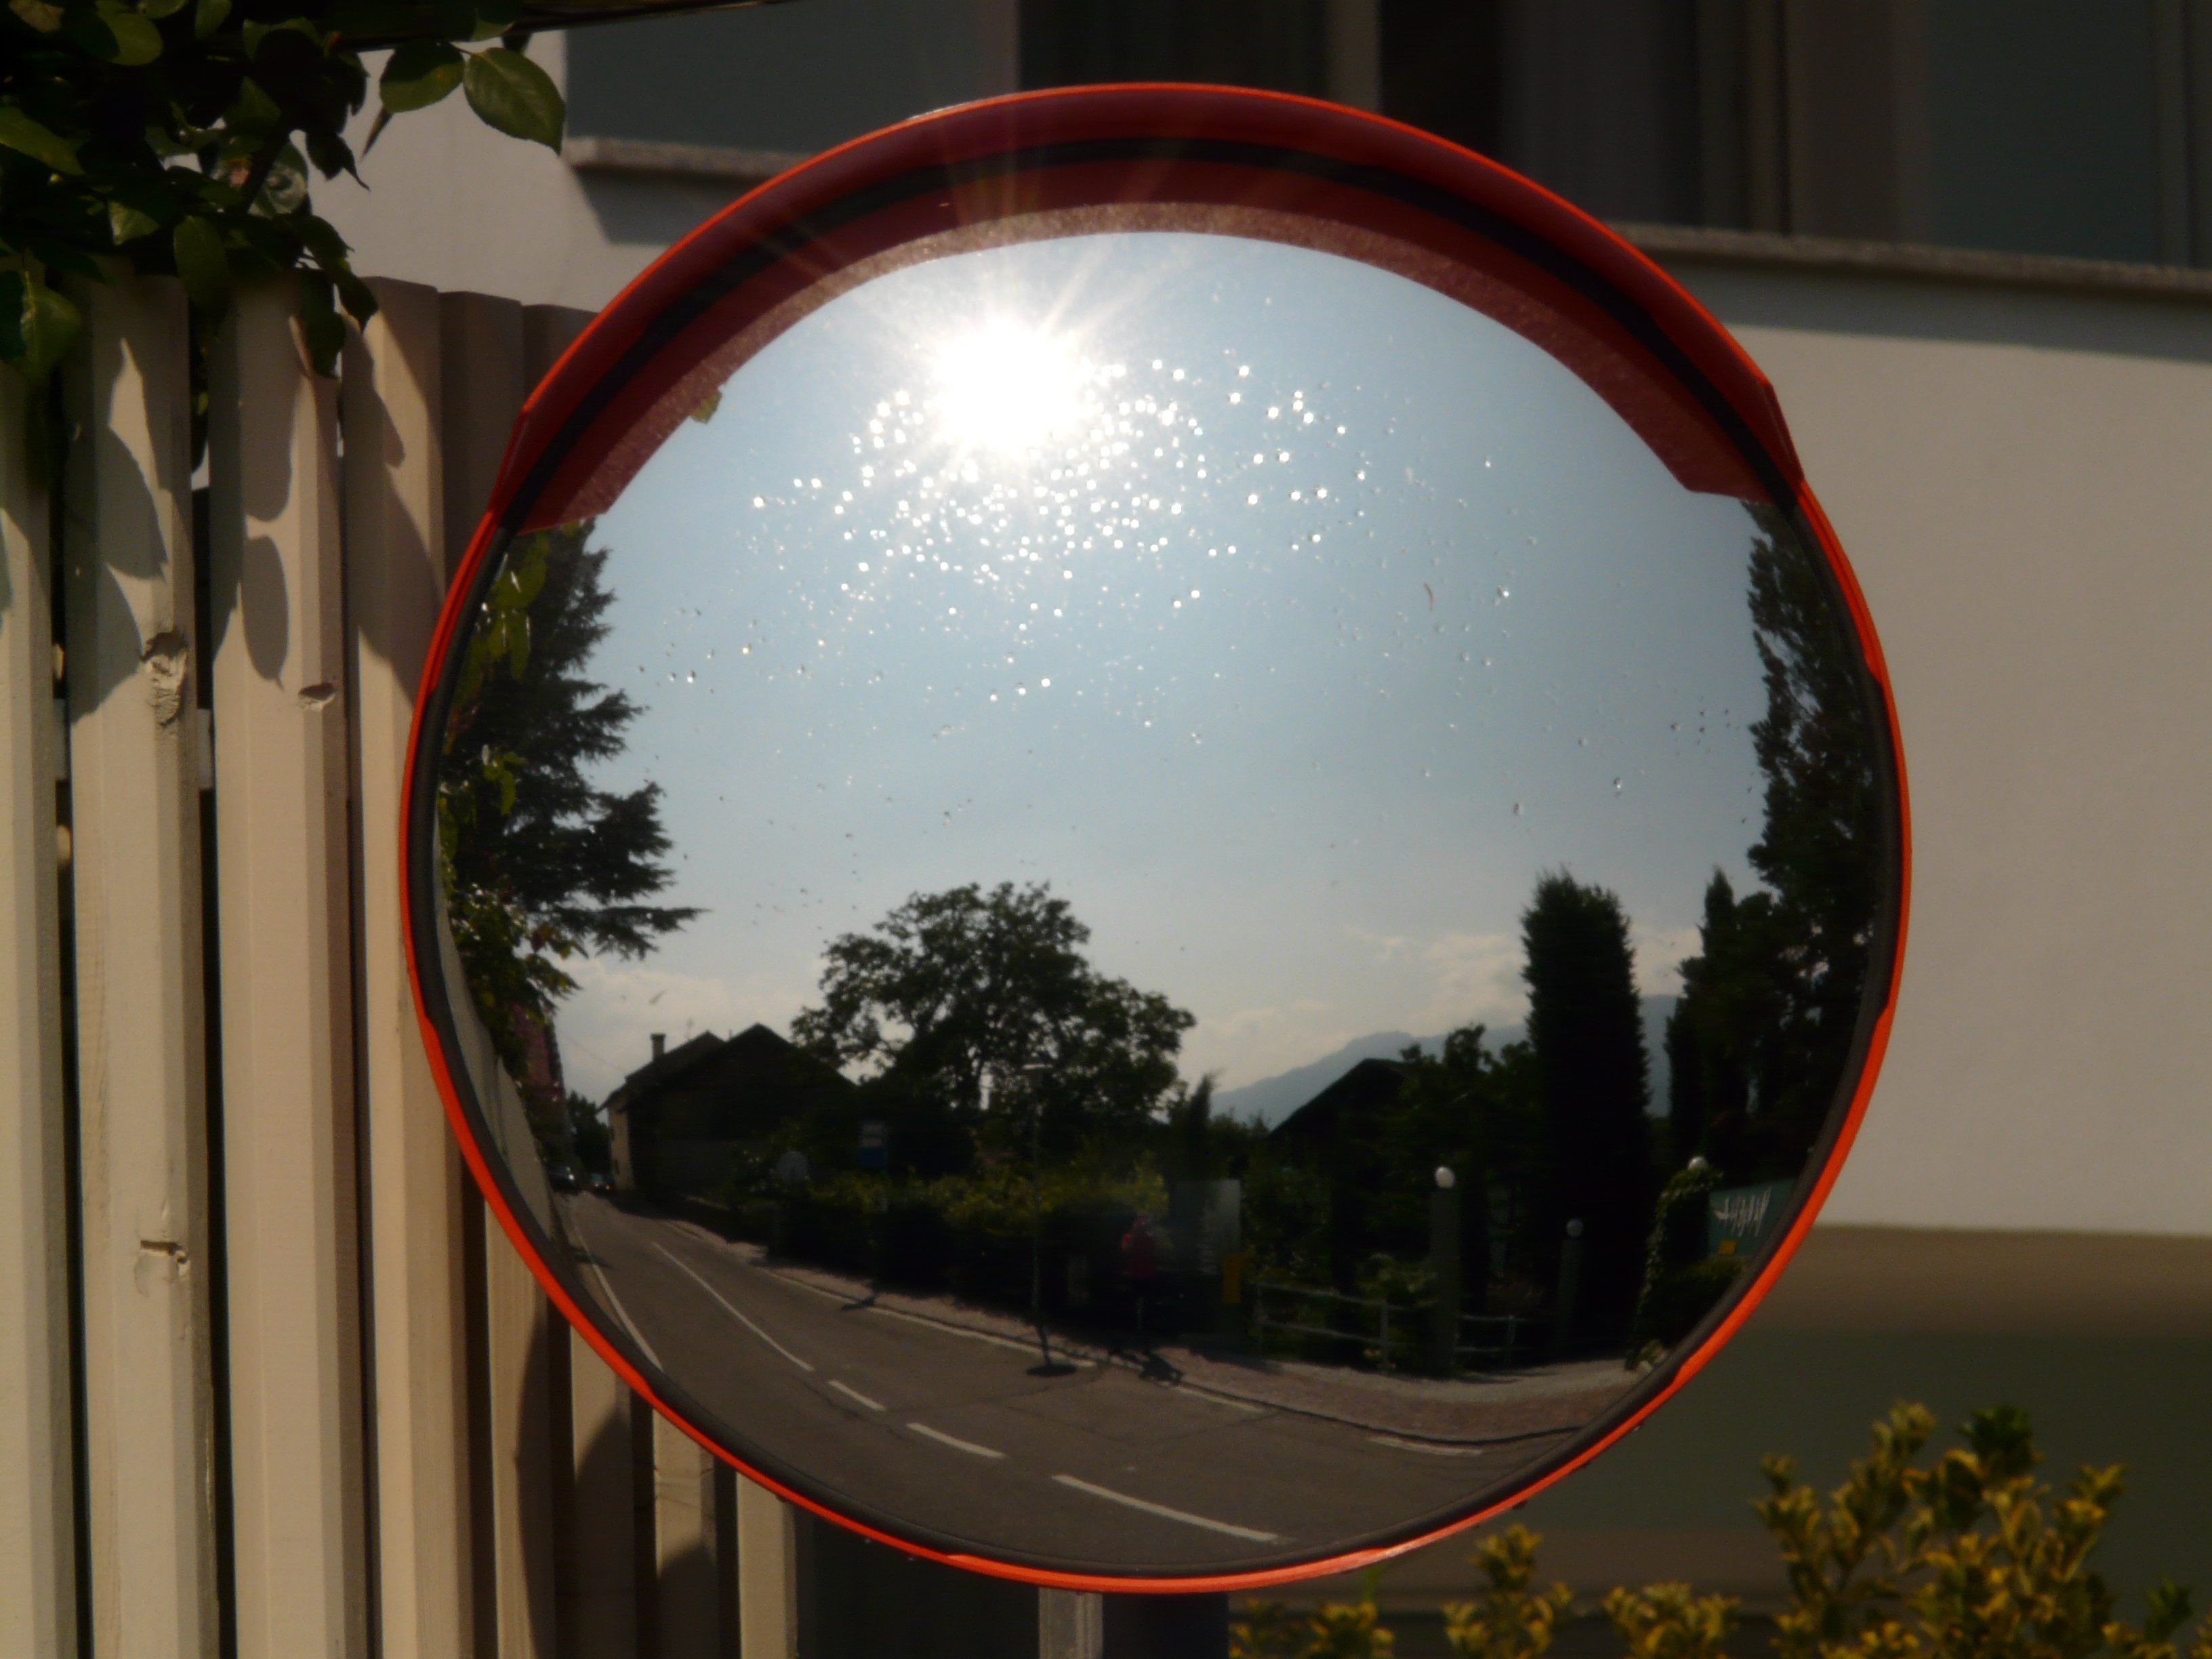
light, road, window, reflection, color, lighting, mirror, shape, mirroring, traffic mirror, fisheye lens